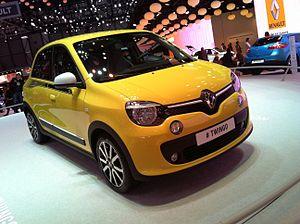
Renault est connu pour ses modèles populaires qui font partie des meilleures ventes en France et en Europe, comme les Juvaquatre, 4CV, Dauphine, R4, R5 et Clio.